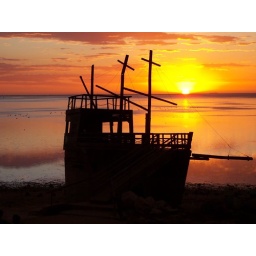
the light was so good and there was black swans and duck in the water behind the boat